Emmanuel Toku

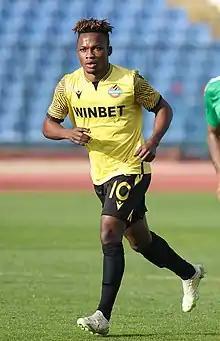

Emmanuel Toku (born 10 July 2000) is a Ghanaian professional footballer who plays as an attacking midfielder or a winger for OH Leuven. He played for Ghana at the youth level, playing for them in the 2017 FIFA U-17 World Cup and serving as the captain of the Ghana U-20 national team in 2019.